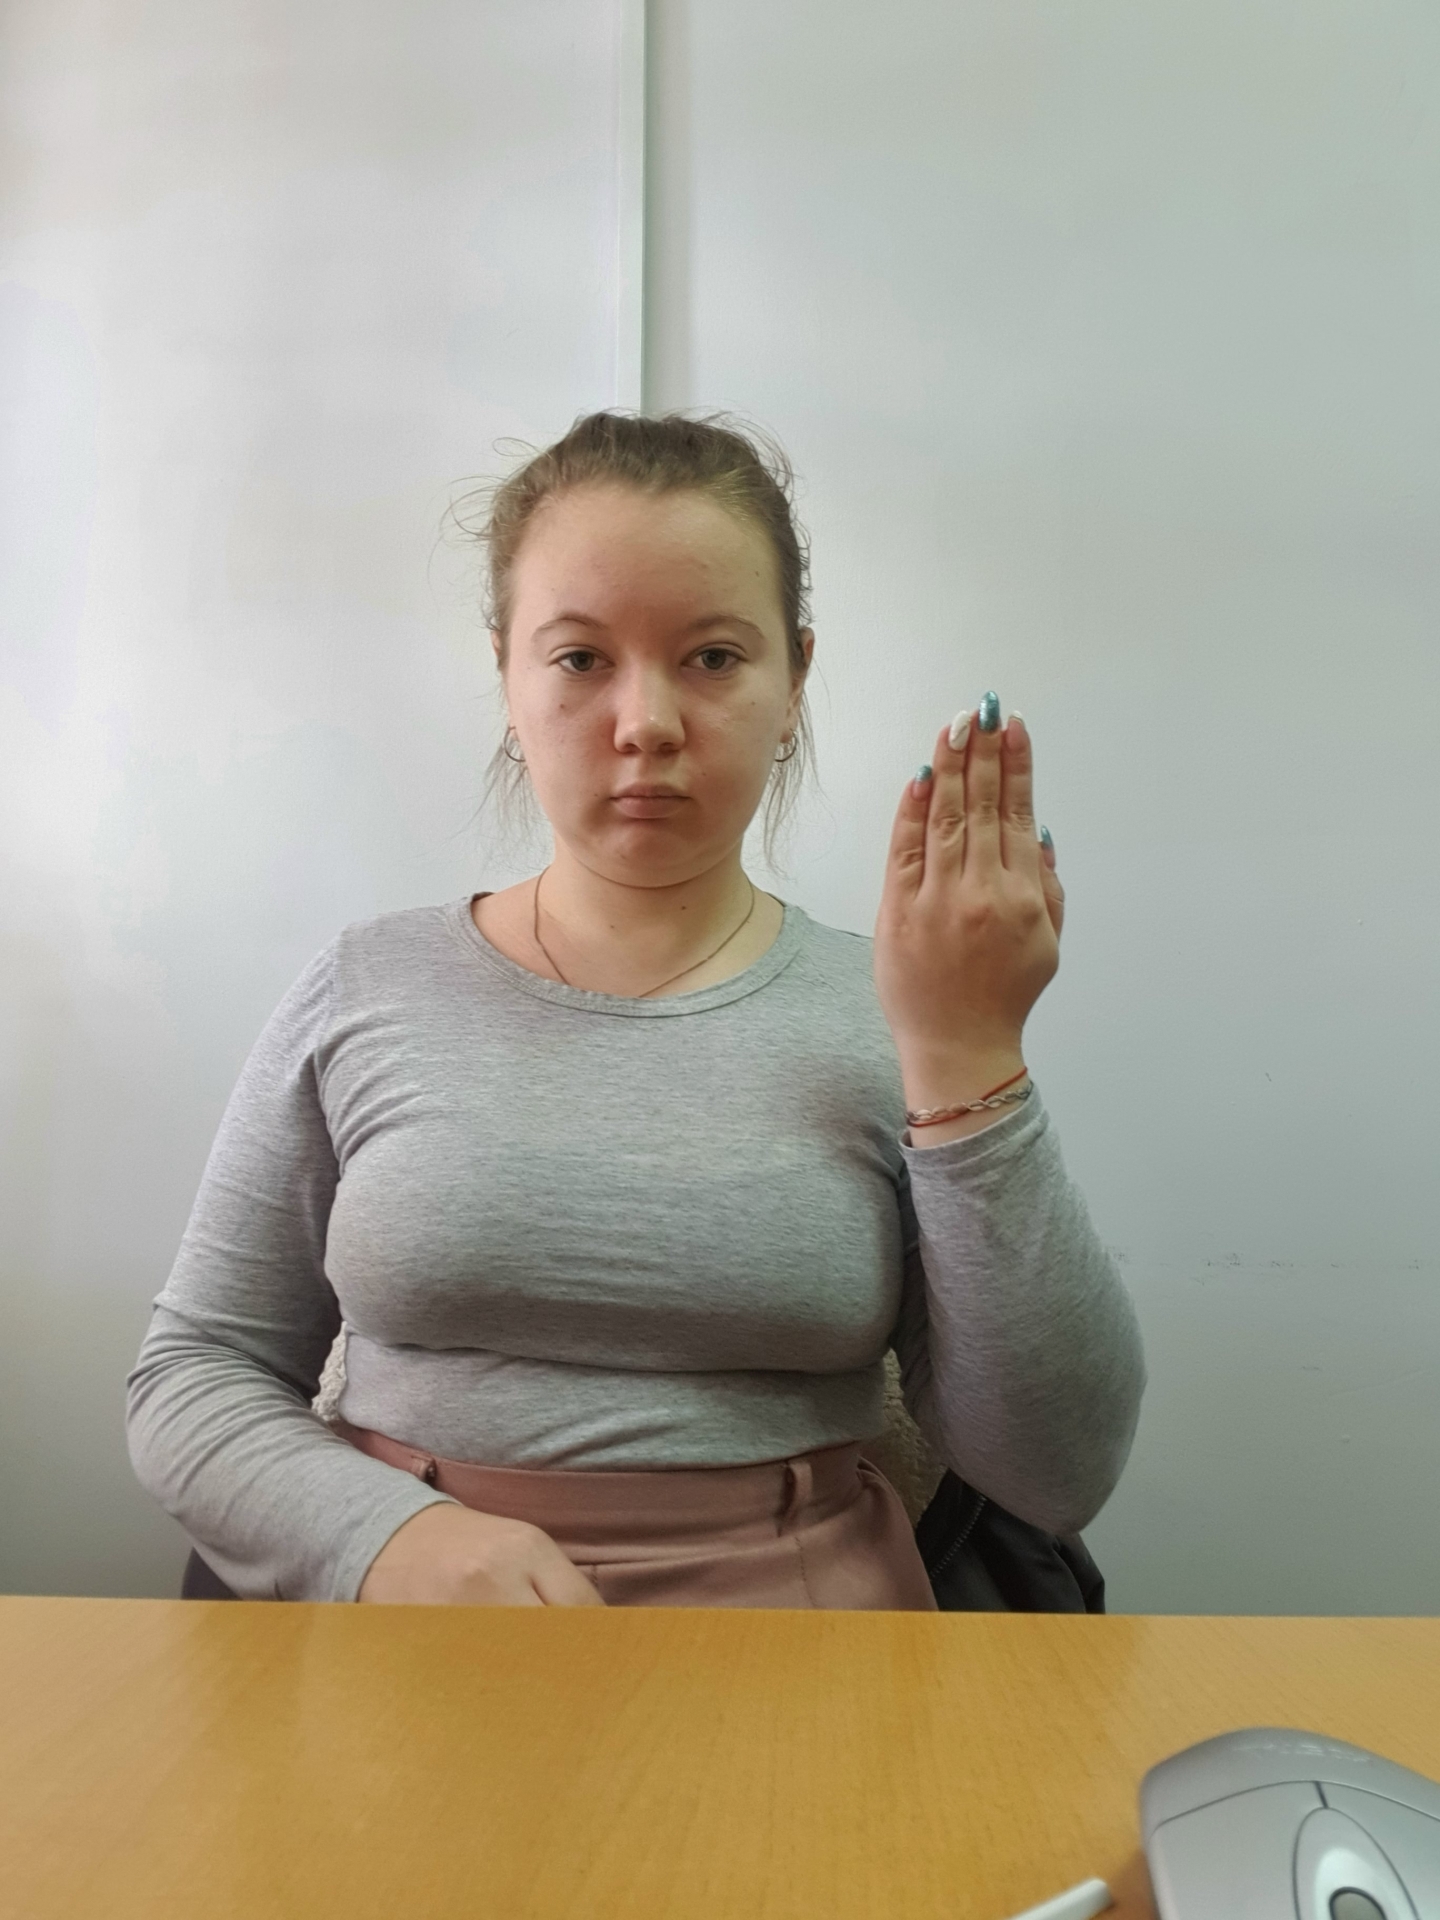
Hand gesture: stop_inverted